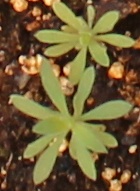
Label: Kochia